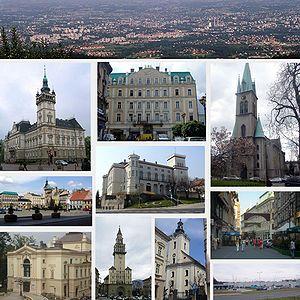
Bielsko-Biała est une ville de Pologne avec rang de powiat, située dans la voïvodie de Silésie. C'est et le chef-lieu du powiat de Bielsko-Biała dont elle ne fait pas partie. La municipalité est née en 1951 de la fusion de la ville silésienne de Bielsko et de la ville de Biała en Petite-Pologne.